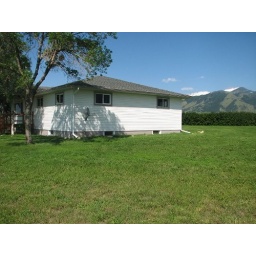
Exterior of house with the Bridger mountains in background.